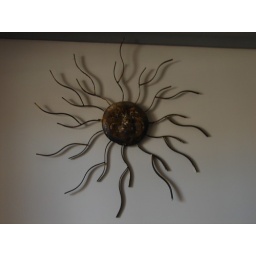
A sun above your bed is better than a cross